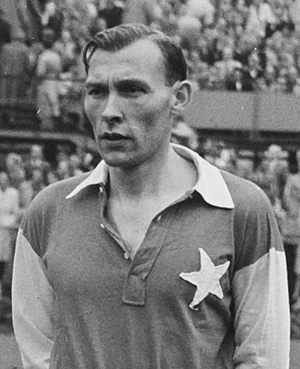
Johannes Wijbrandus Mathias « Jeu » van Bun est un footballeur international néerlandais né le 10 décembre 1918 à Maastricht et décédé le 18 décembre 2002.